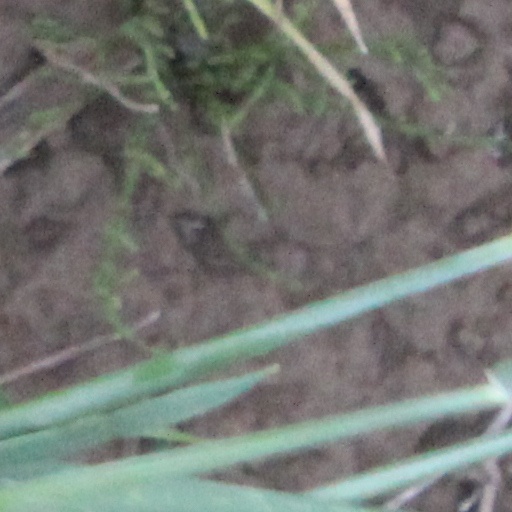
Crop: wheat